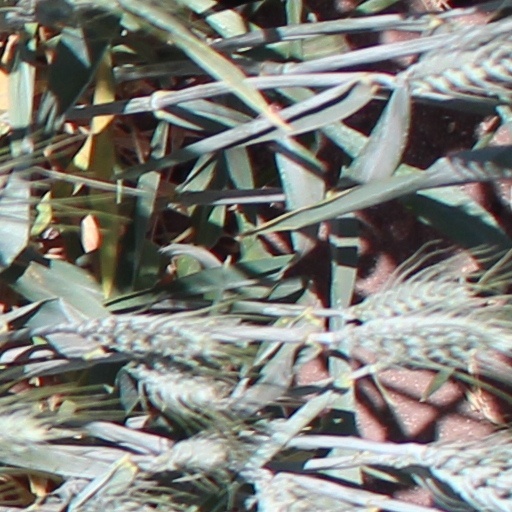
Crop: wheat